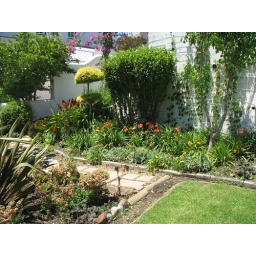
Side of garden under the bathroom window - note the way the one tree has been clipped